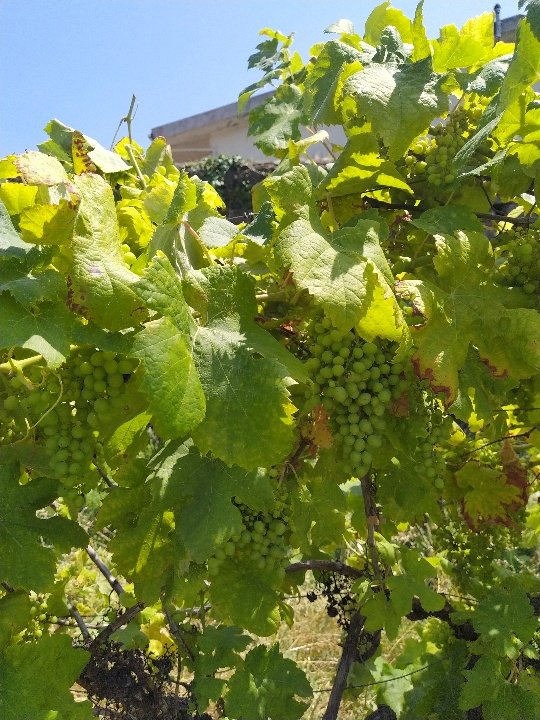
Berries visible: 122
Grape clusters: 3